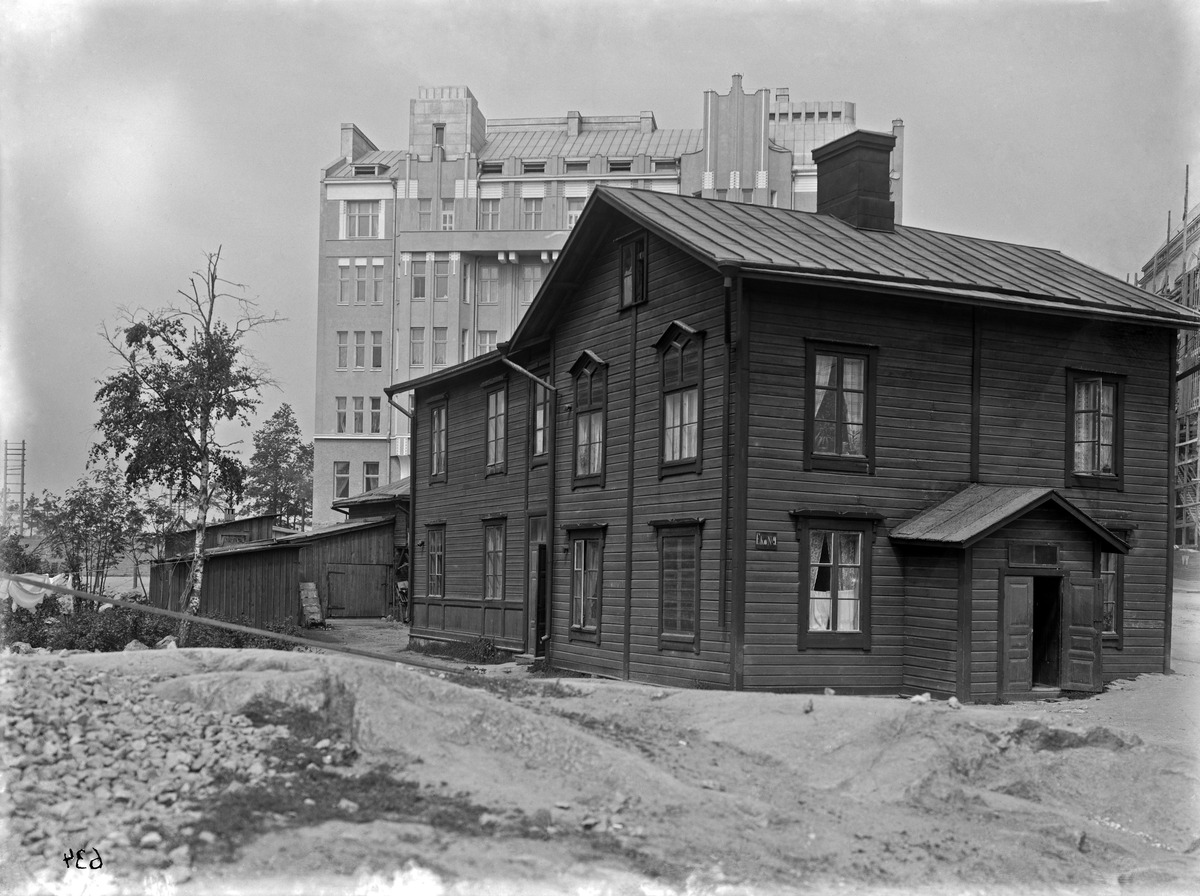
Kaiku 9
sisällön kuvaus: Kaiku 9.  Nykyisen Karhupuiston kohdalla.  Taustalla Agricolankatu 11. mustavalkoinen
Kuvaaja: Brander, Signe, valokuvaaja
Ajankohta: kuvausaika 1911
Paikka: Suomi, Uusimaa, Helsinki, Torkkelinmäki Helsinki, Karhupuisto.  Agricolankatu 11
Aiheet: puurakennukset, asuinrakennukset, pihat